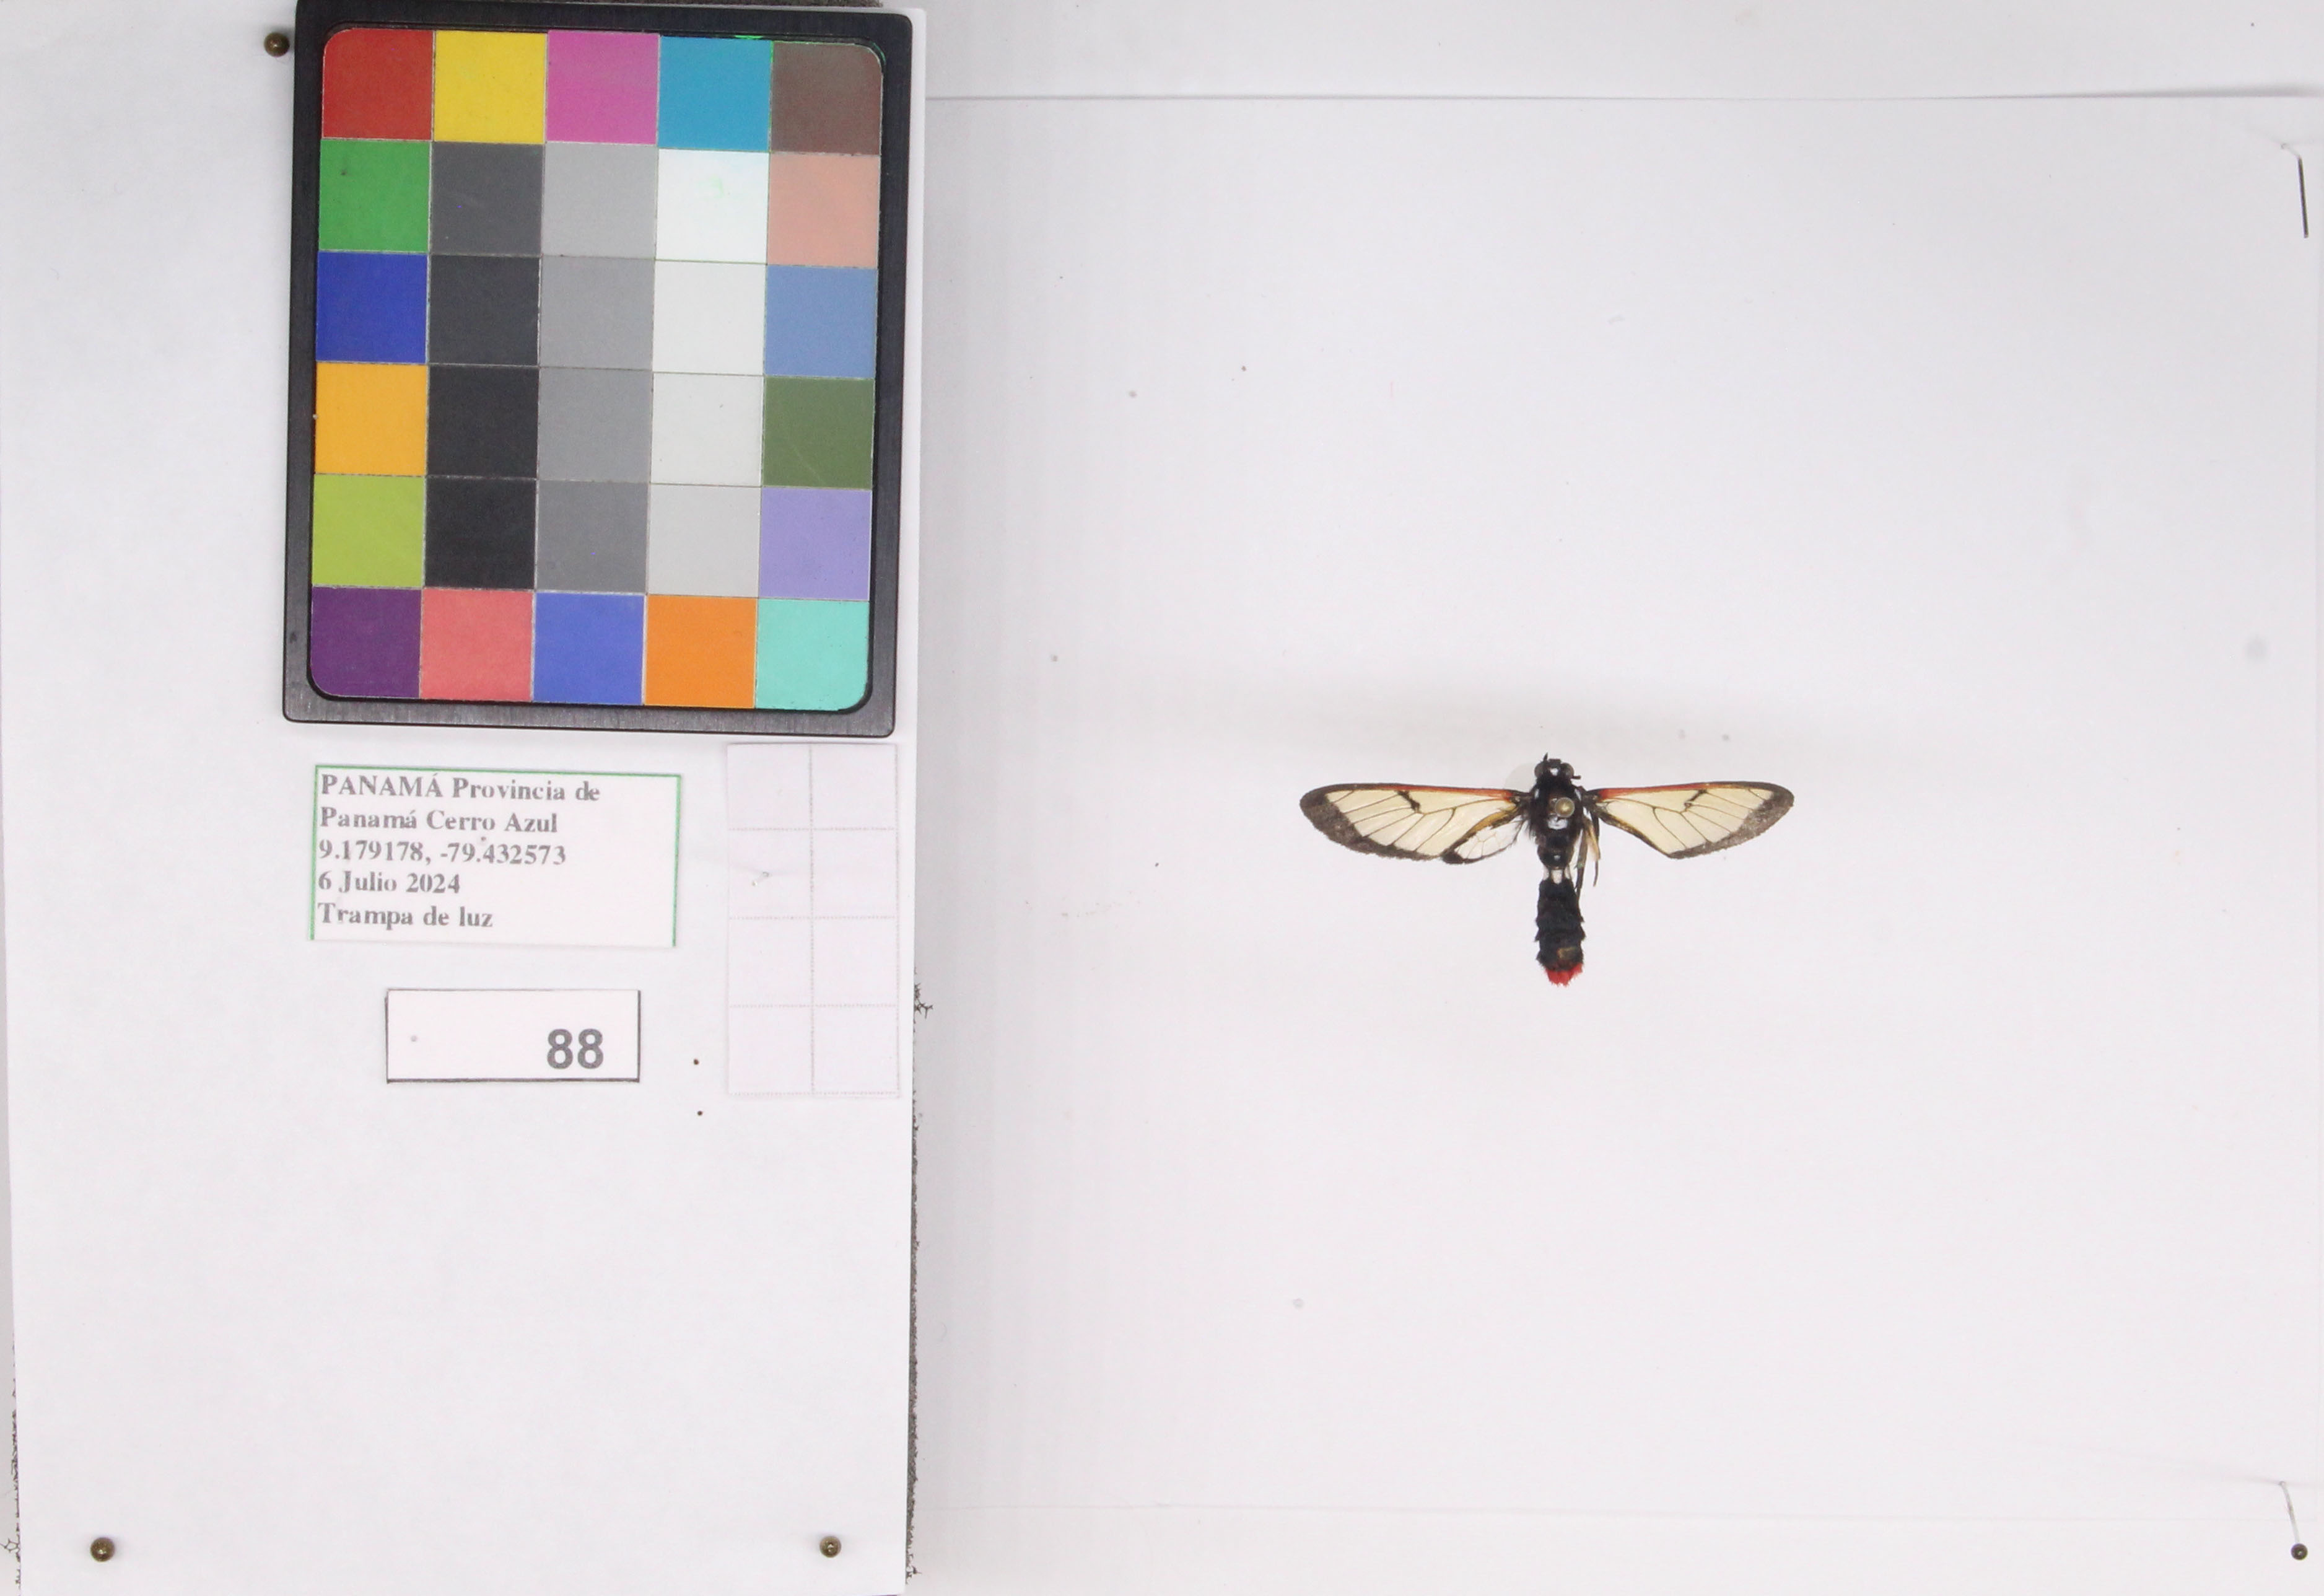
Label: moth
Location: Cerro azul